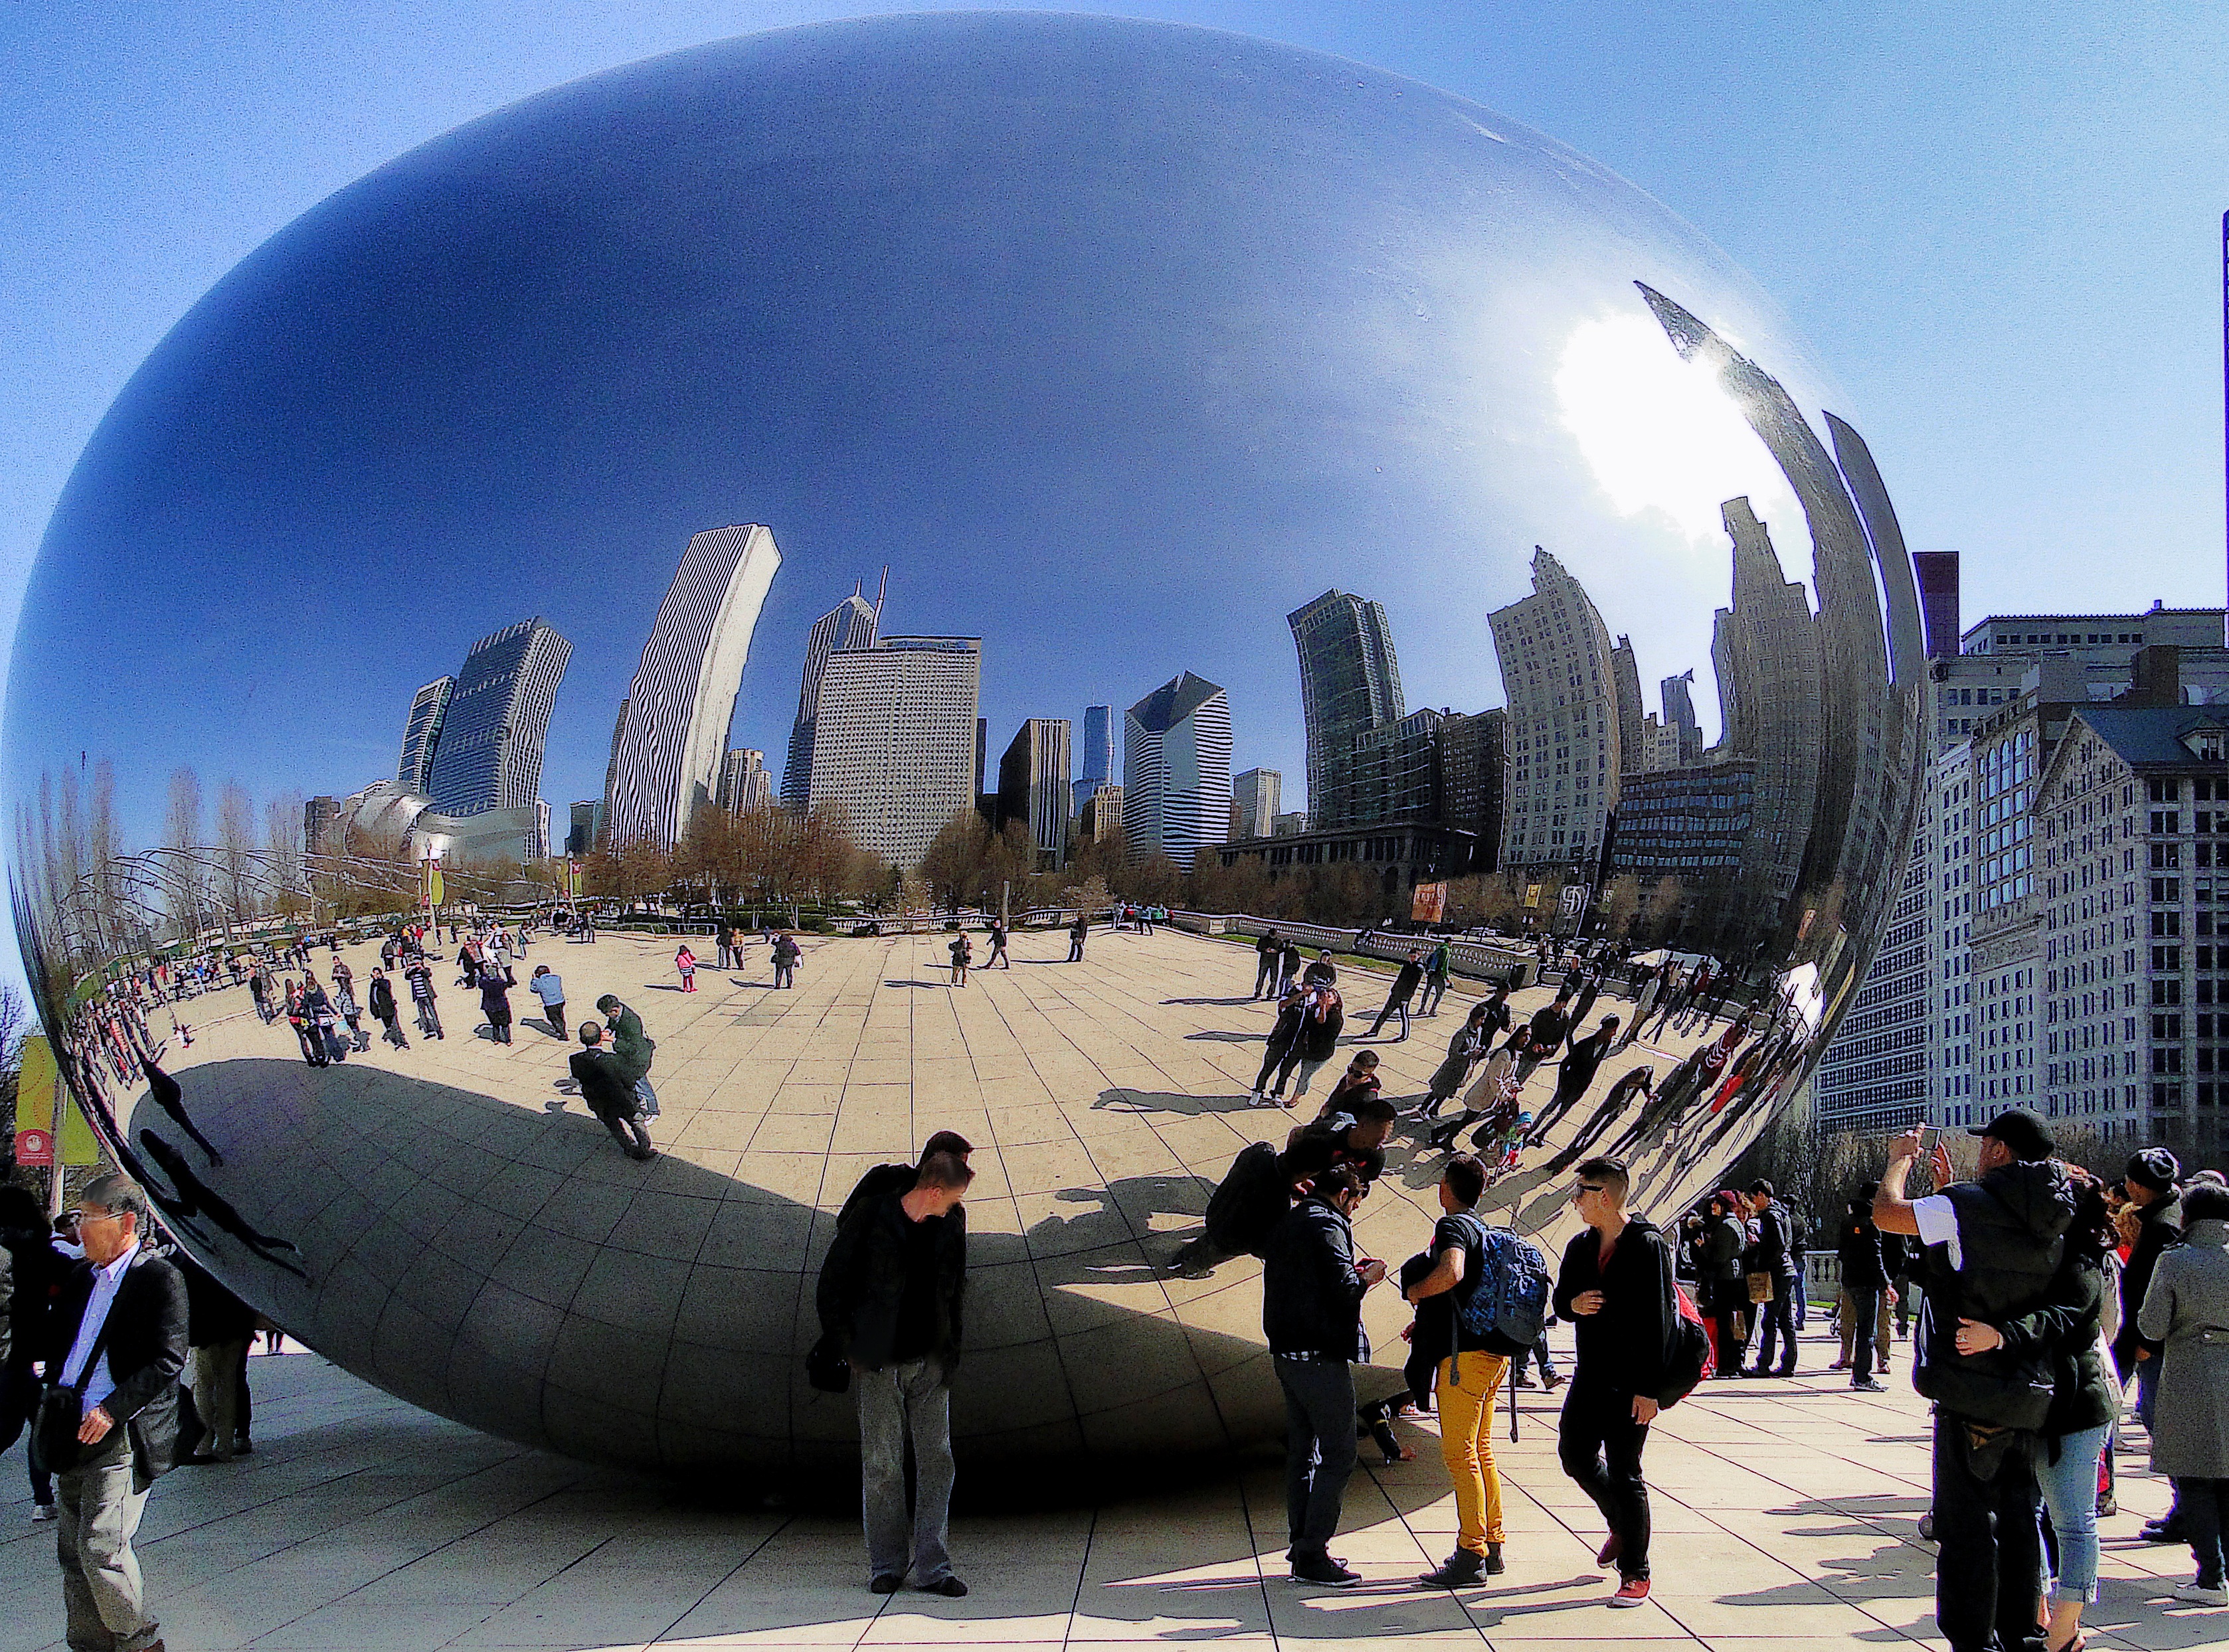
architecture, structure, people, photography, city, chicago, stadium, office building, world, shadows, arena, illinois, town square, the skyscraper, chicago bean, chicago beans, fisheye lens, ice rink, sport venue